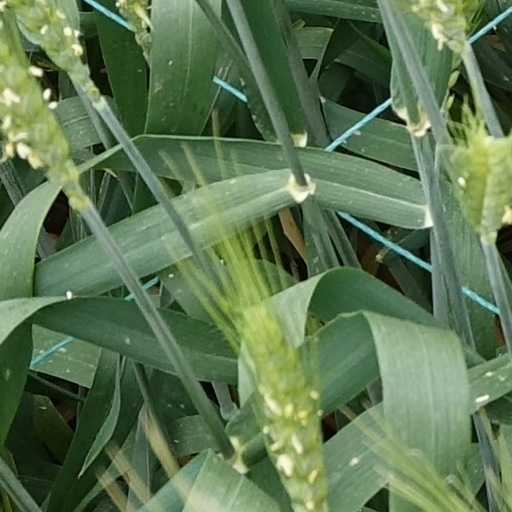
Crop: wheat